Kadonohama Station

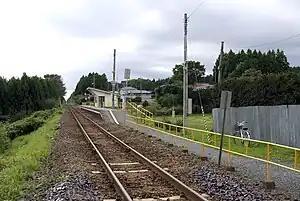
Kadonohama Station in September 2009

is a passenger railway station located in the town of Hirono, Kunohe District, Iwate Prefecture, Japan. It is operated by the East Japan Railway Company (JR East).